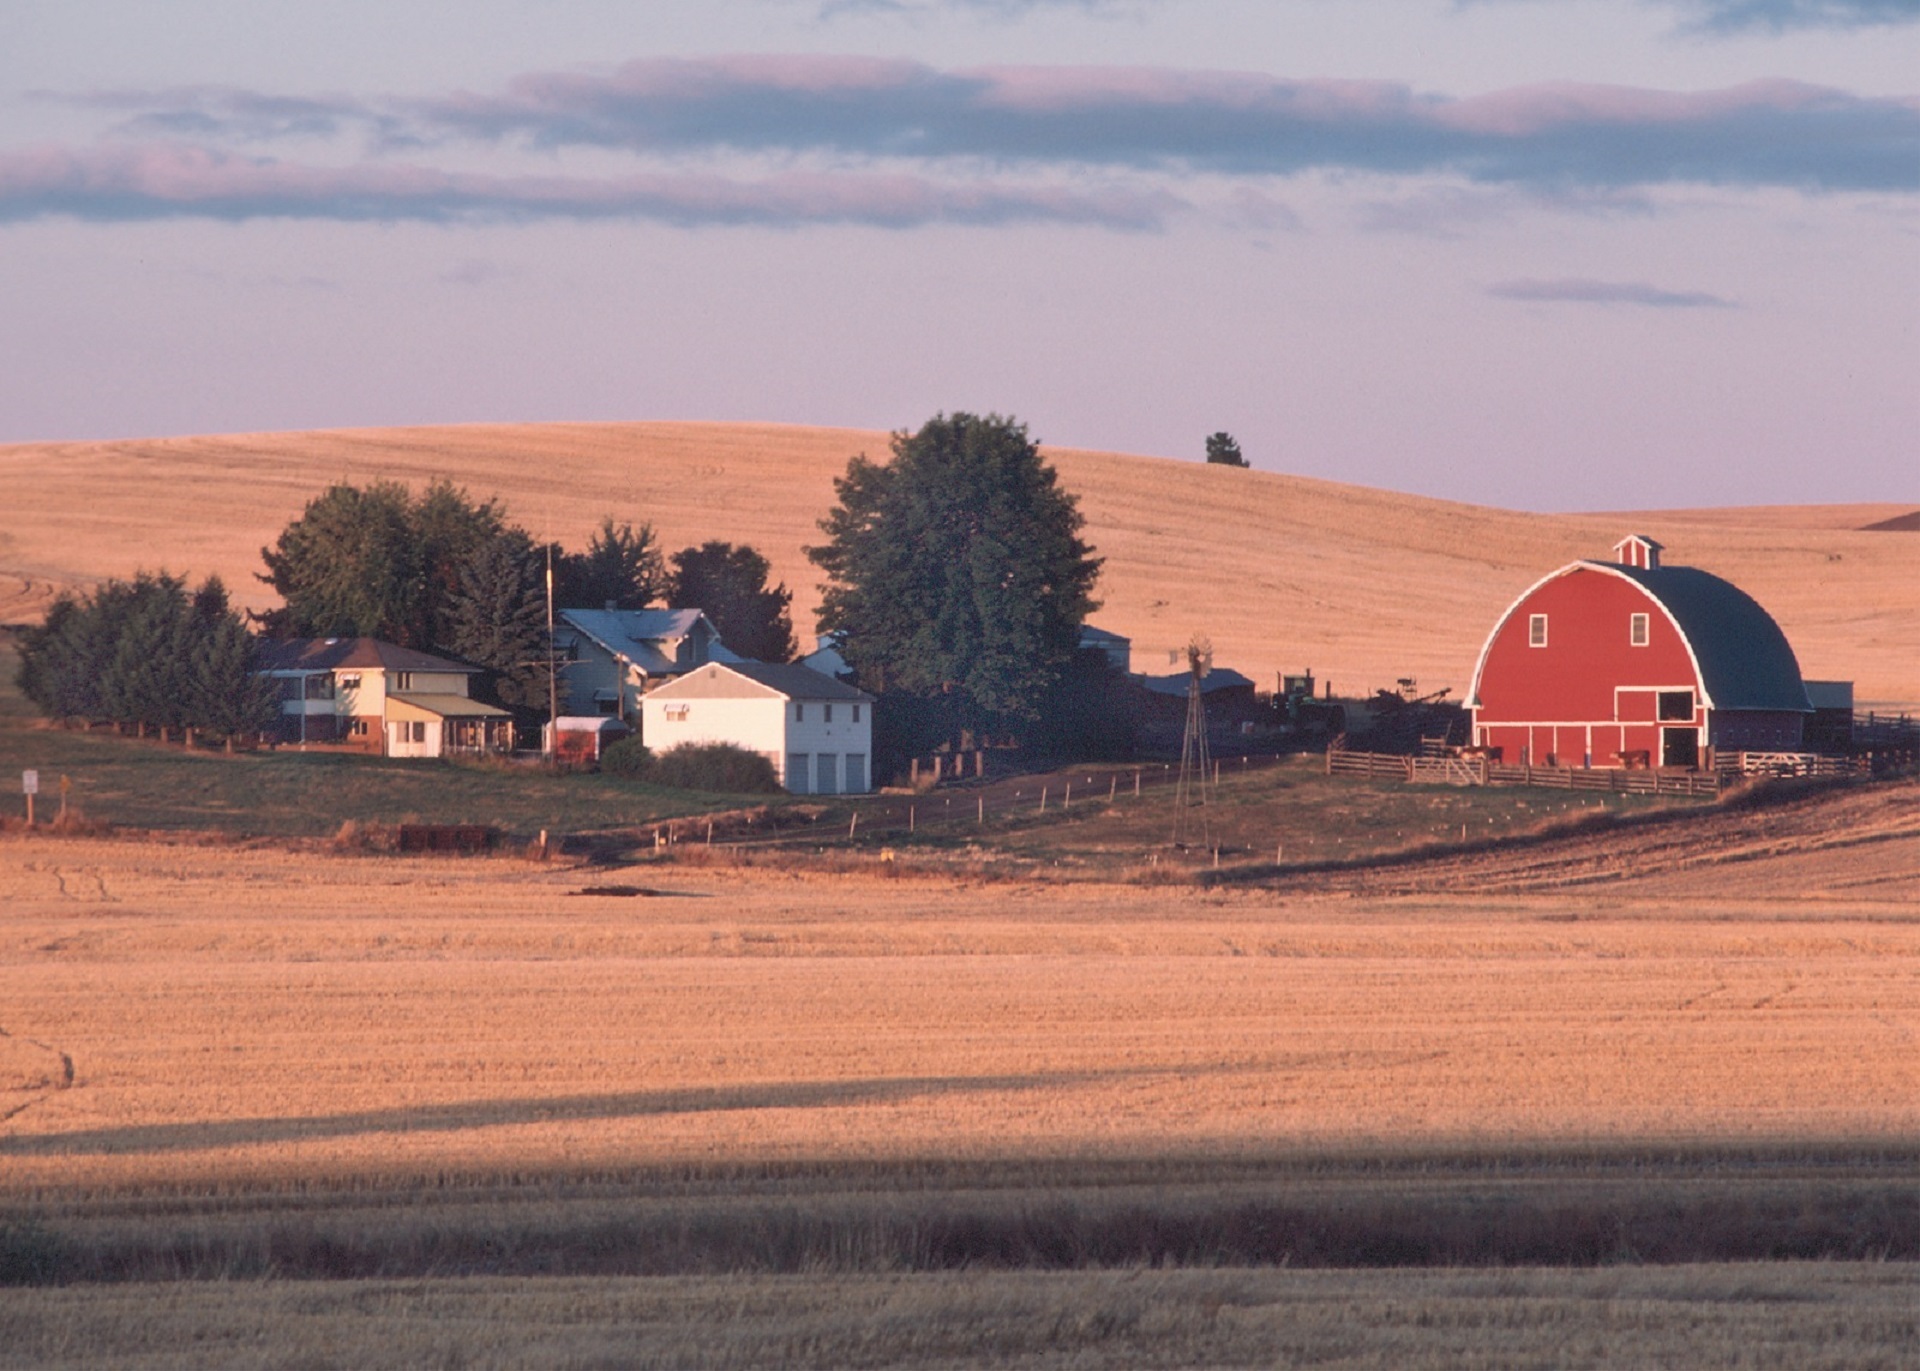
landscape, outdoor, sand, horizon, field, farm, prairie, countryside, hill, barn, land, country, rural, farming, scenic, pasture, scenery, agriculture, plain, farmland, farmhouse, rural area, natural environment, atmosphere of earth